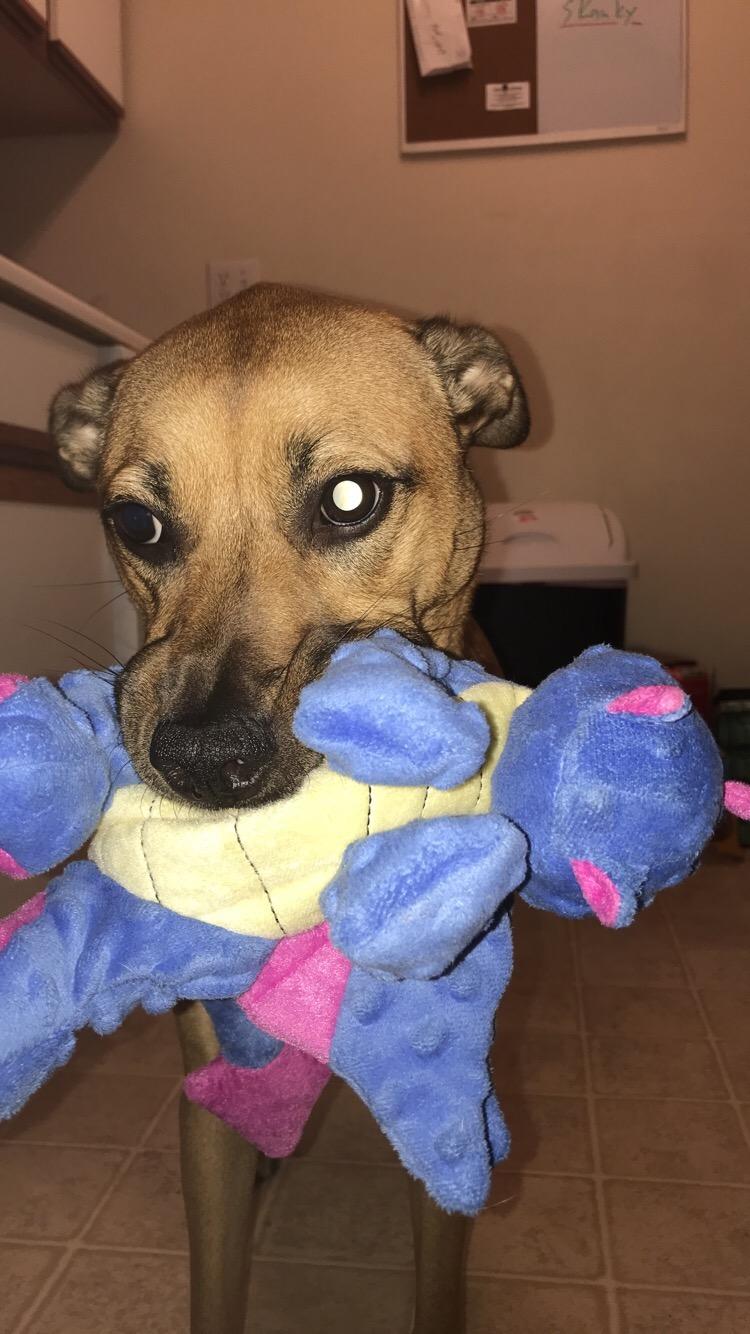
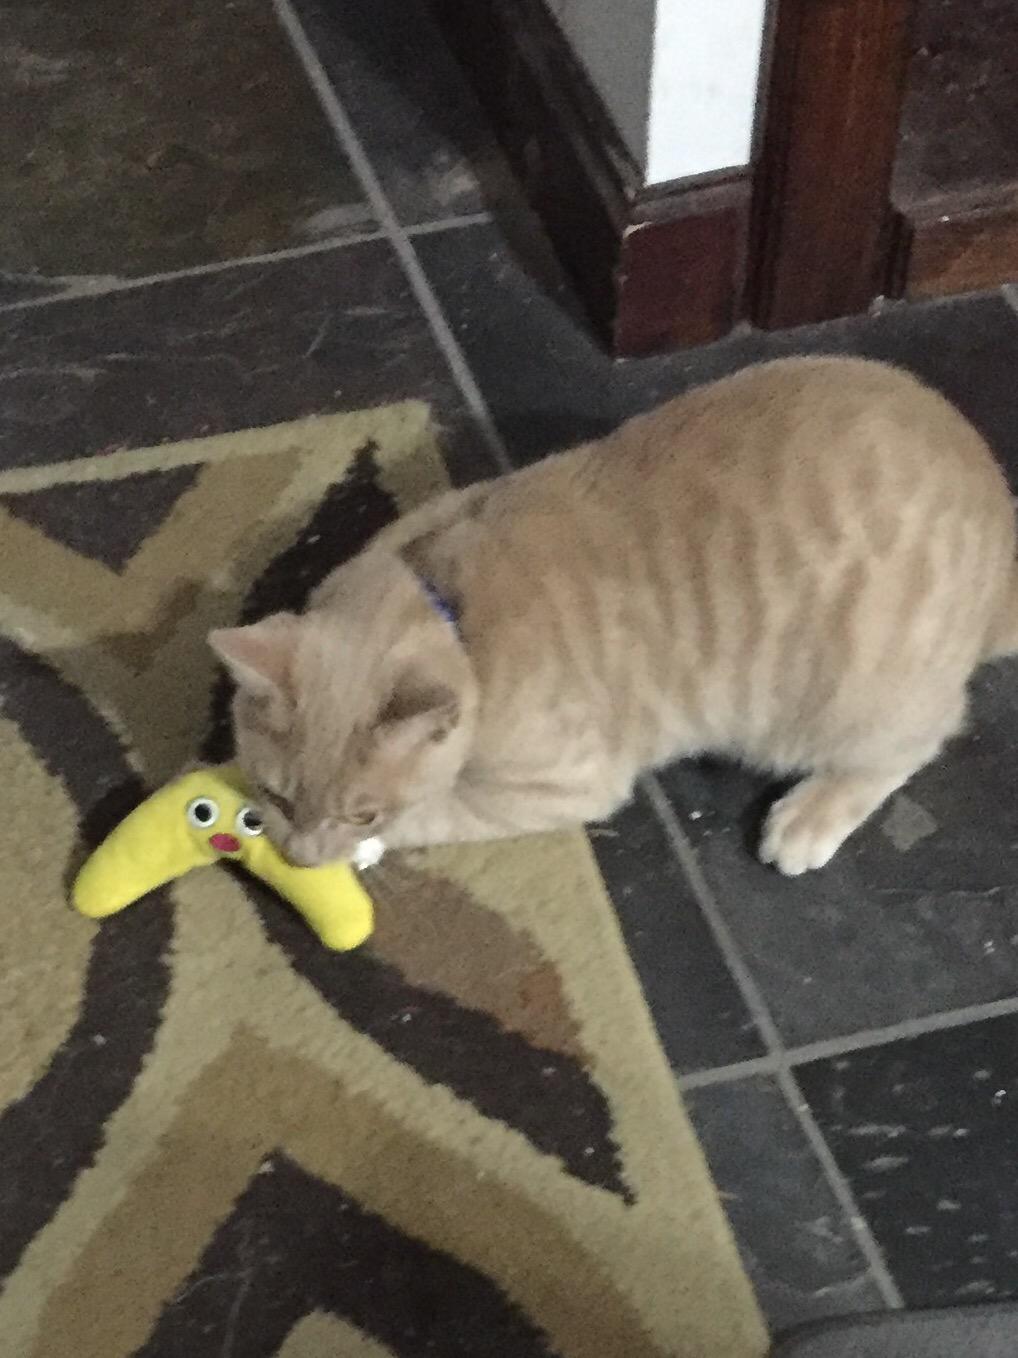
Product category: items_toy
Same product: no